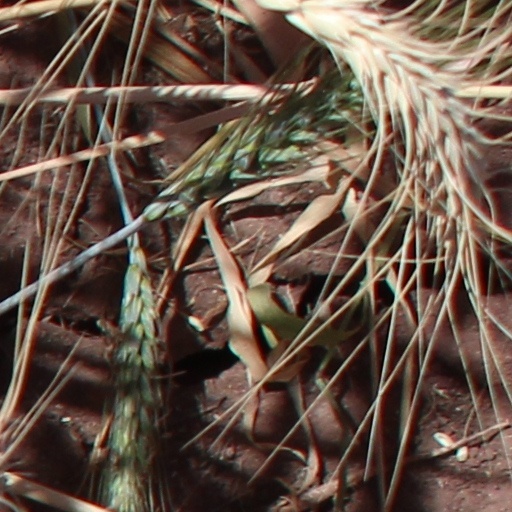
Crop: wheat